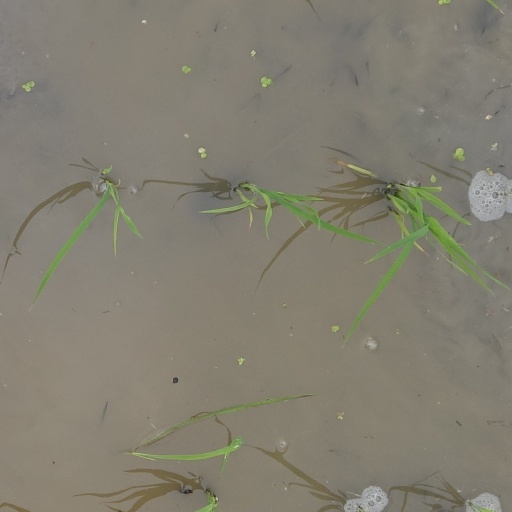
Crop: rice